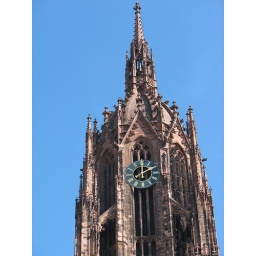
A clock tower in Frankfurt